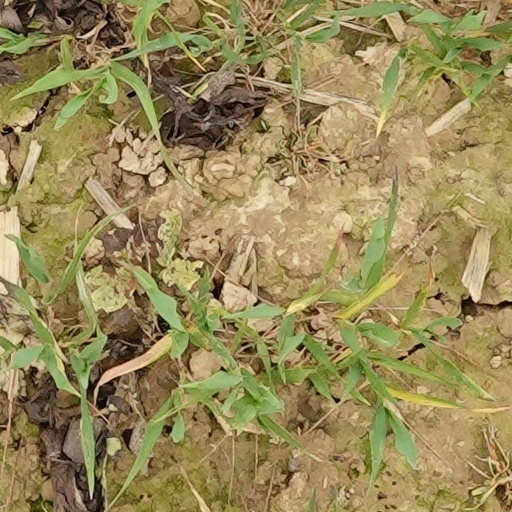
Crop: wheat